Jeb (play)

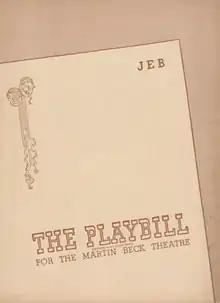
Playbill from the original Broadway production

Jeb was a play by Robert Ardrey that opened on Broadway in February 1946 tackling the issue of race in post-World War II America. The play deals with a disabled black veteran who returns to his home in the rural South after serving overseas.